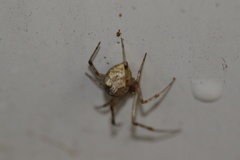
Species: Parasteatoda_tepidariorum